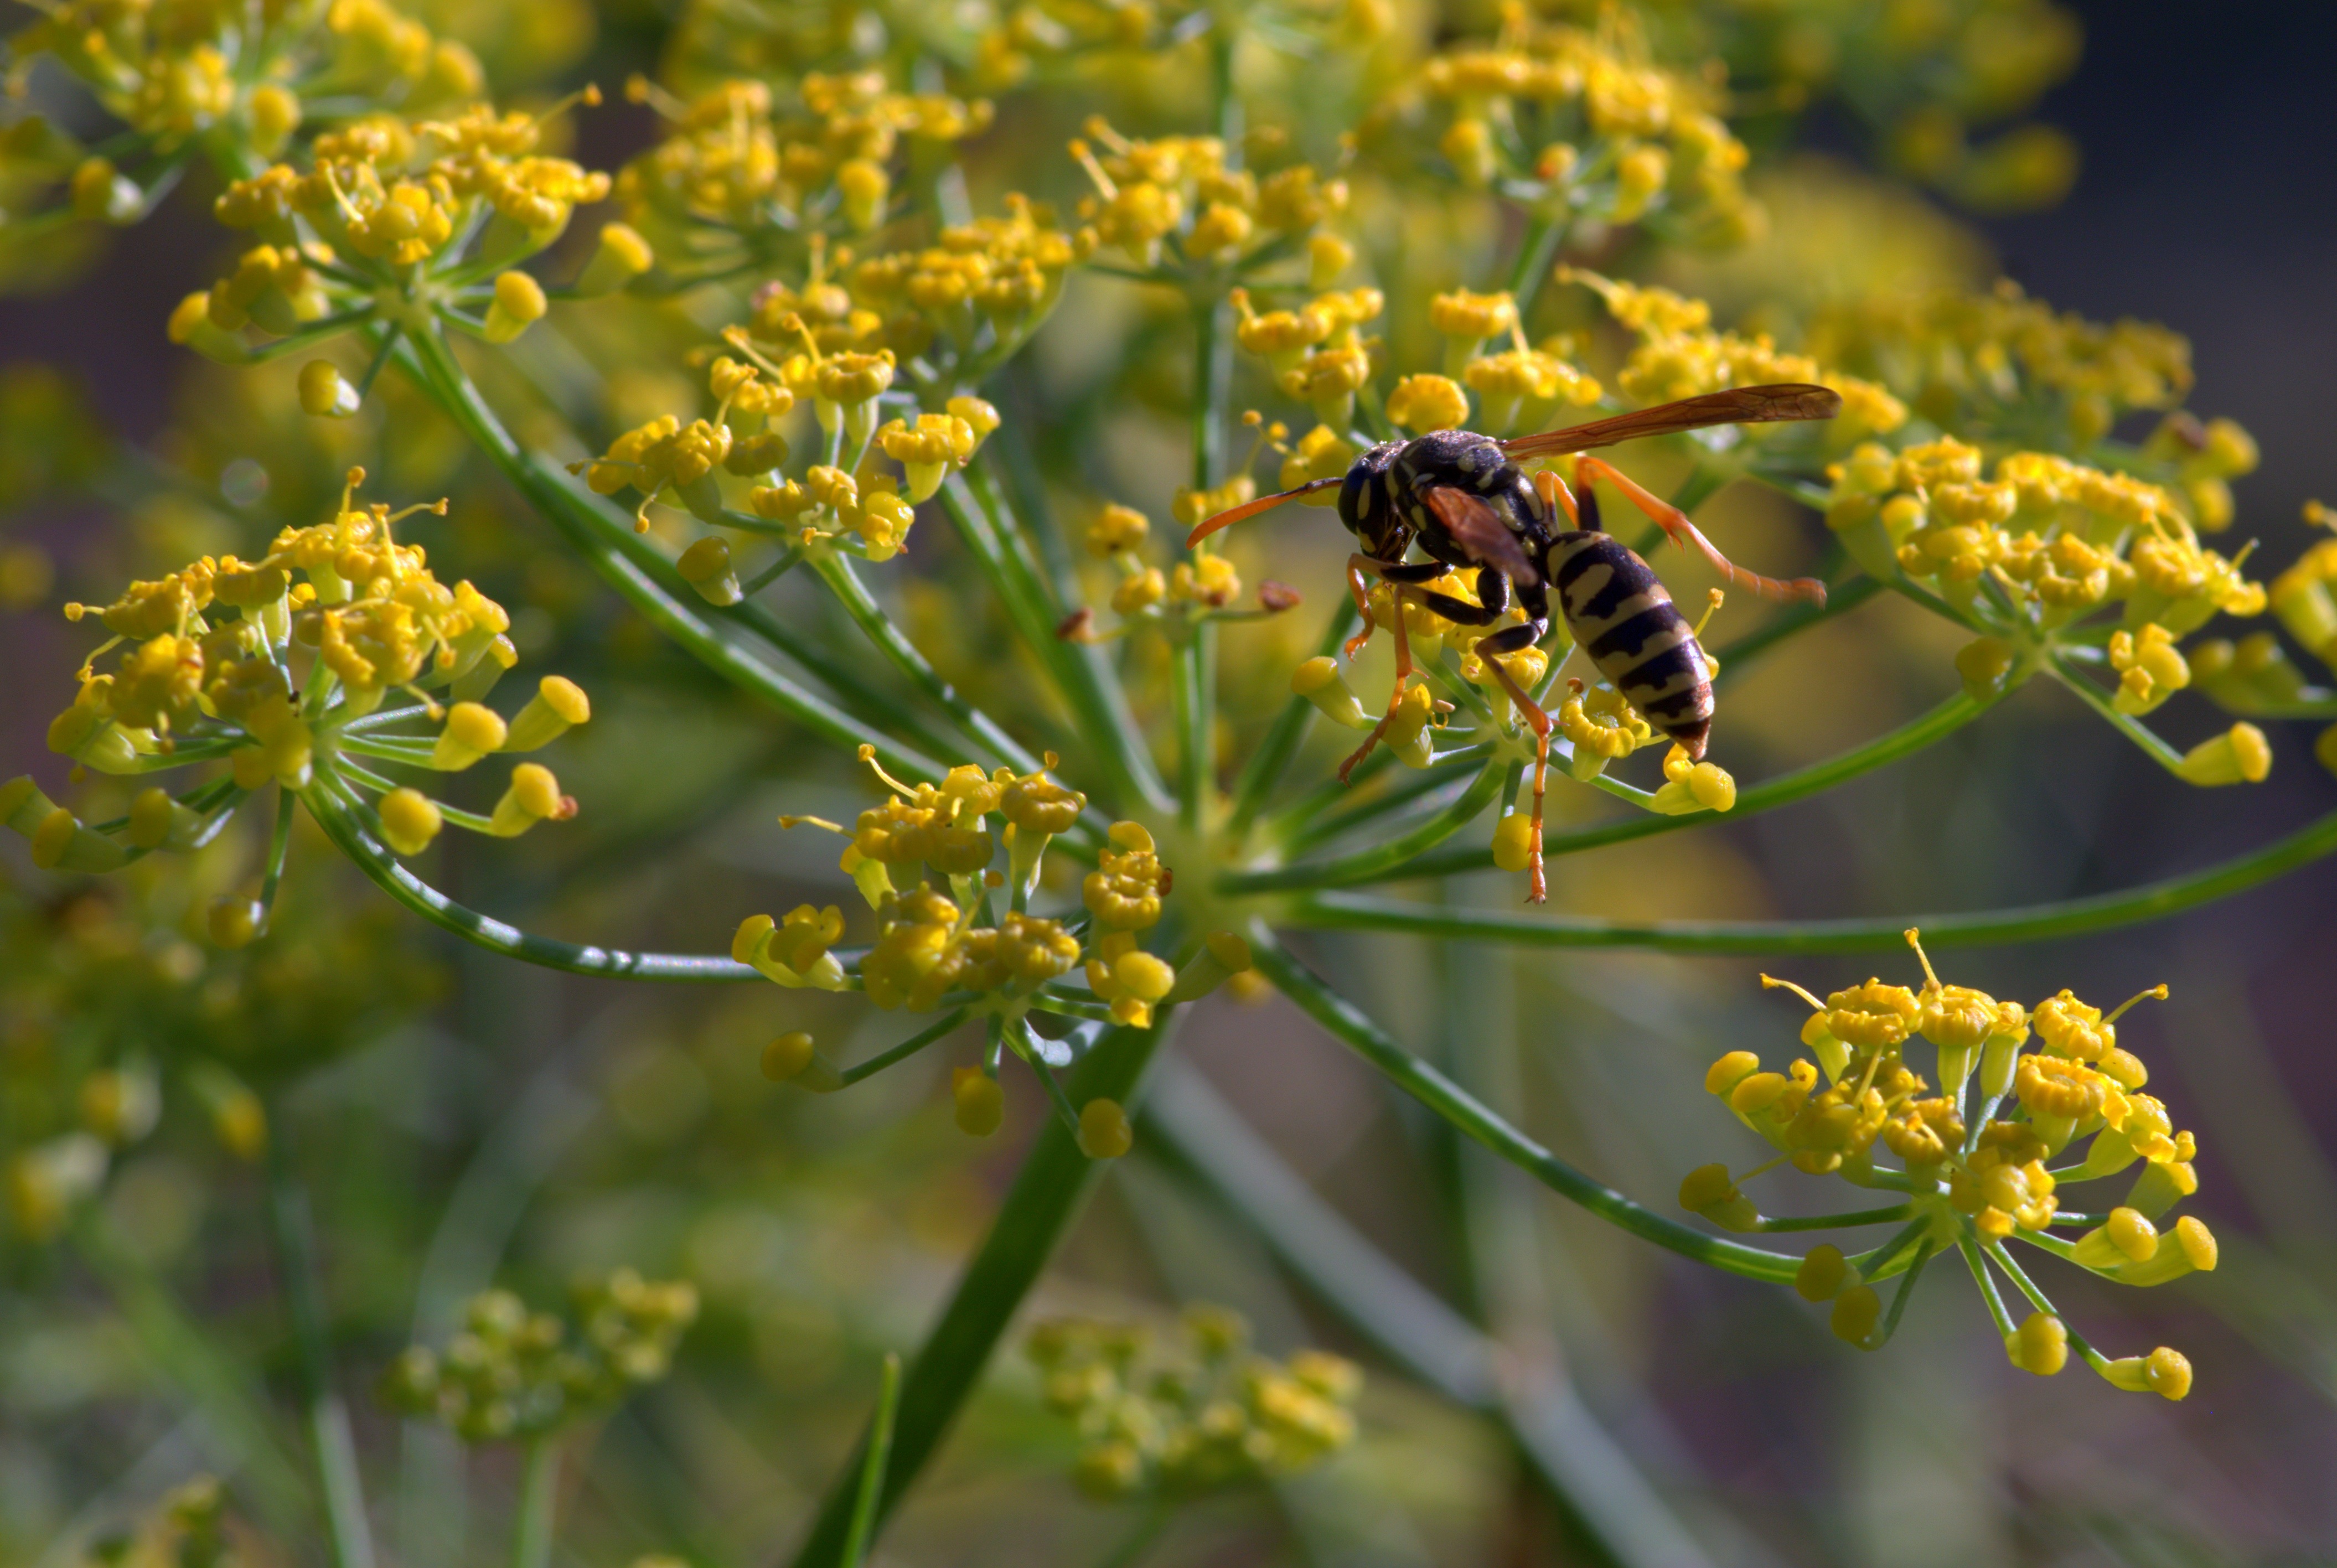
nature, plant, meadow, flower, wildlife, pollen, produce, insect, macro, botany, yellow, garden, flora, fauna, invertebrate, wildflower, bee, insects, wasp, nectar, macro photography, flowering plant, honey bee, osa, land plant, membrane winged insect